History of Australia

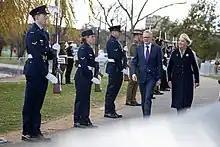
Anthony Albanese, the 31st Prime Minister of Australia reviews the Federation Guard during the Platinum Jubilee of Elizabeth II, 4 June 2022

Elected in December 1972 after 23 years in opposition, Labor won office under Gough Whitlam, introducing significant reforms and expanding the federal budget. Welfare benefits were extended and payment rates increased, a national health insurance scheme was introduced, and divorce laws liberalised. Commonwealth expenditure on schools trebled in the two years to mid-1975 and the Commonwealth assumed responsibility for funding higher education, abolishing tuition fees. In foreign affairs, the new government prioritised the Asia Pacific region, formally abolishing the White Australia policy, recognising Communist China and enhancing ties with Indonesia. Conscription was abolished and the remaining Australian troops in Vietnam withdrawn. The Australian national anthem was changed from God Save the Queen to Advance Australia Fair, the imperial honours system was replaced at the Commonwealth level by the Order of Australia, and Queen Elizabeth II was officially styled Queen of Australia. Relations with the US, however, became strained after government members criticised the resumption of the US bombing campaign in North Vietnam.